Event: Nepal Earthquake
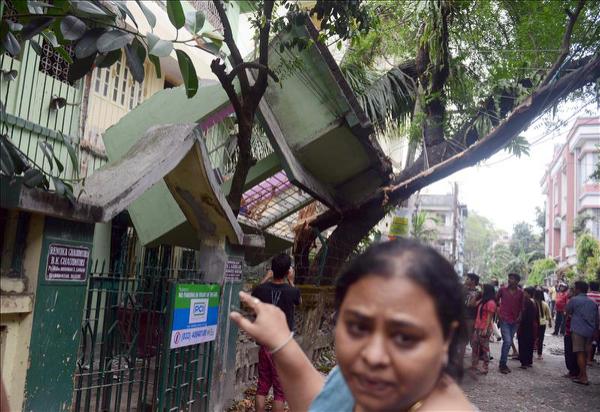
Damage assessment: damage